Ultima (series)

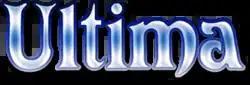
The most commonly used logo in the series

Ultima is a series of open world fantasy role-playing video games from Origin Systems, created by Richard Garriott. Electronic Arts has owned the brand since 1992. The series had sold over 2 million copies by 1997.